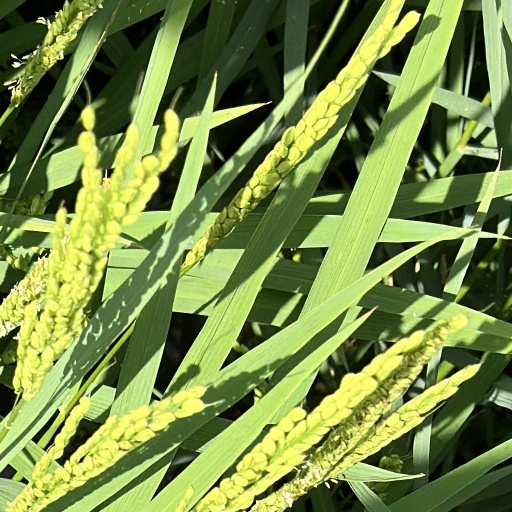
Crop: rice